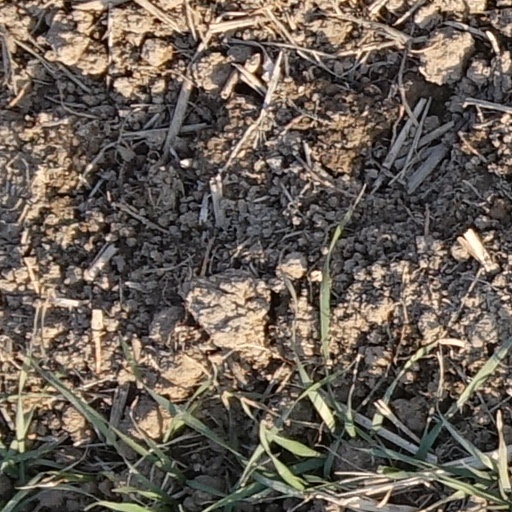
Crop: wheat